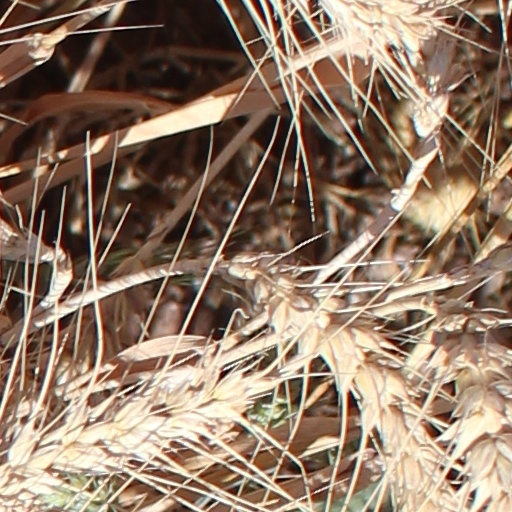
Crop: wheat